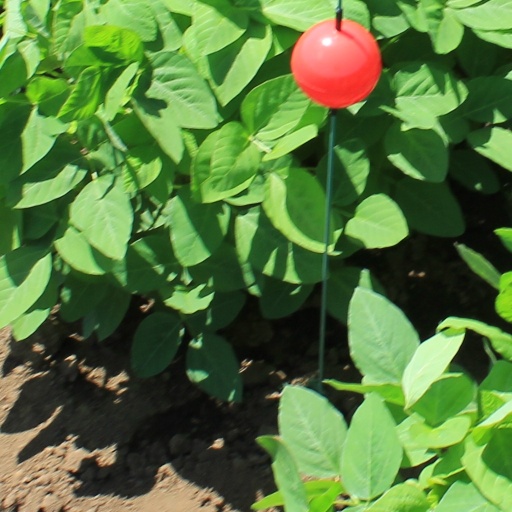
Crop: soybean